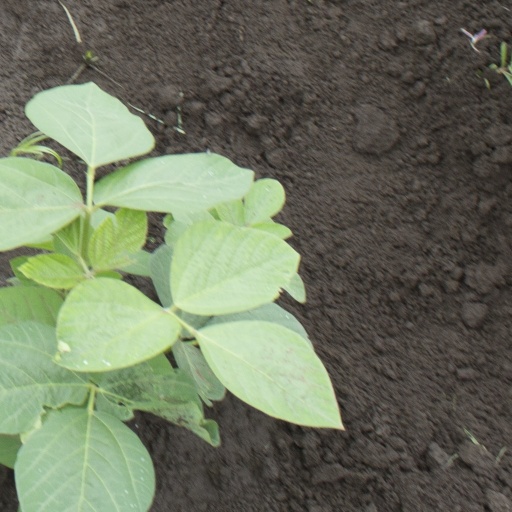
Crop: soybean